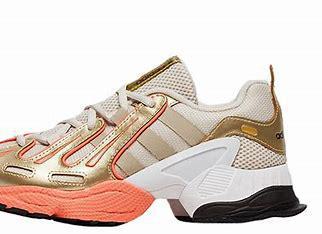
Brand: Adidas
Model: EQT Gazelle